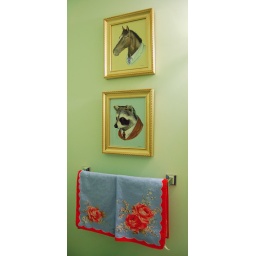
Downstairs powder room with Ryan Berkley prints of animals in sports coats and Cath Kidston hand towels